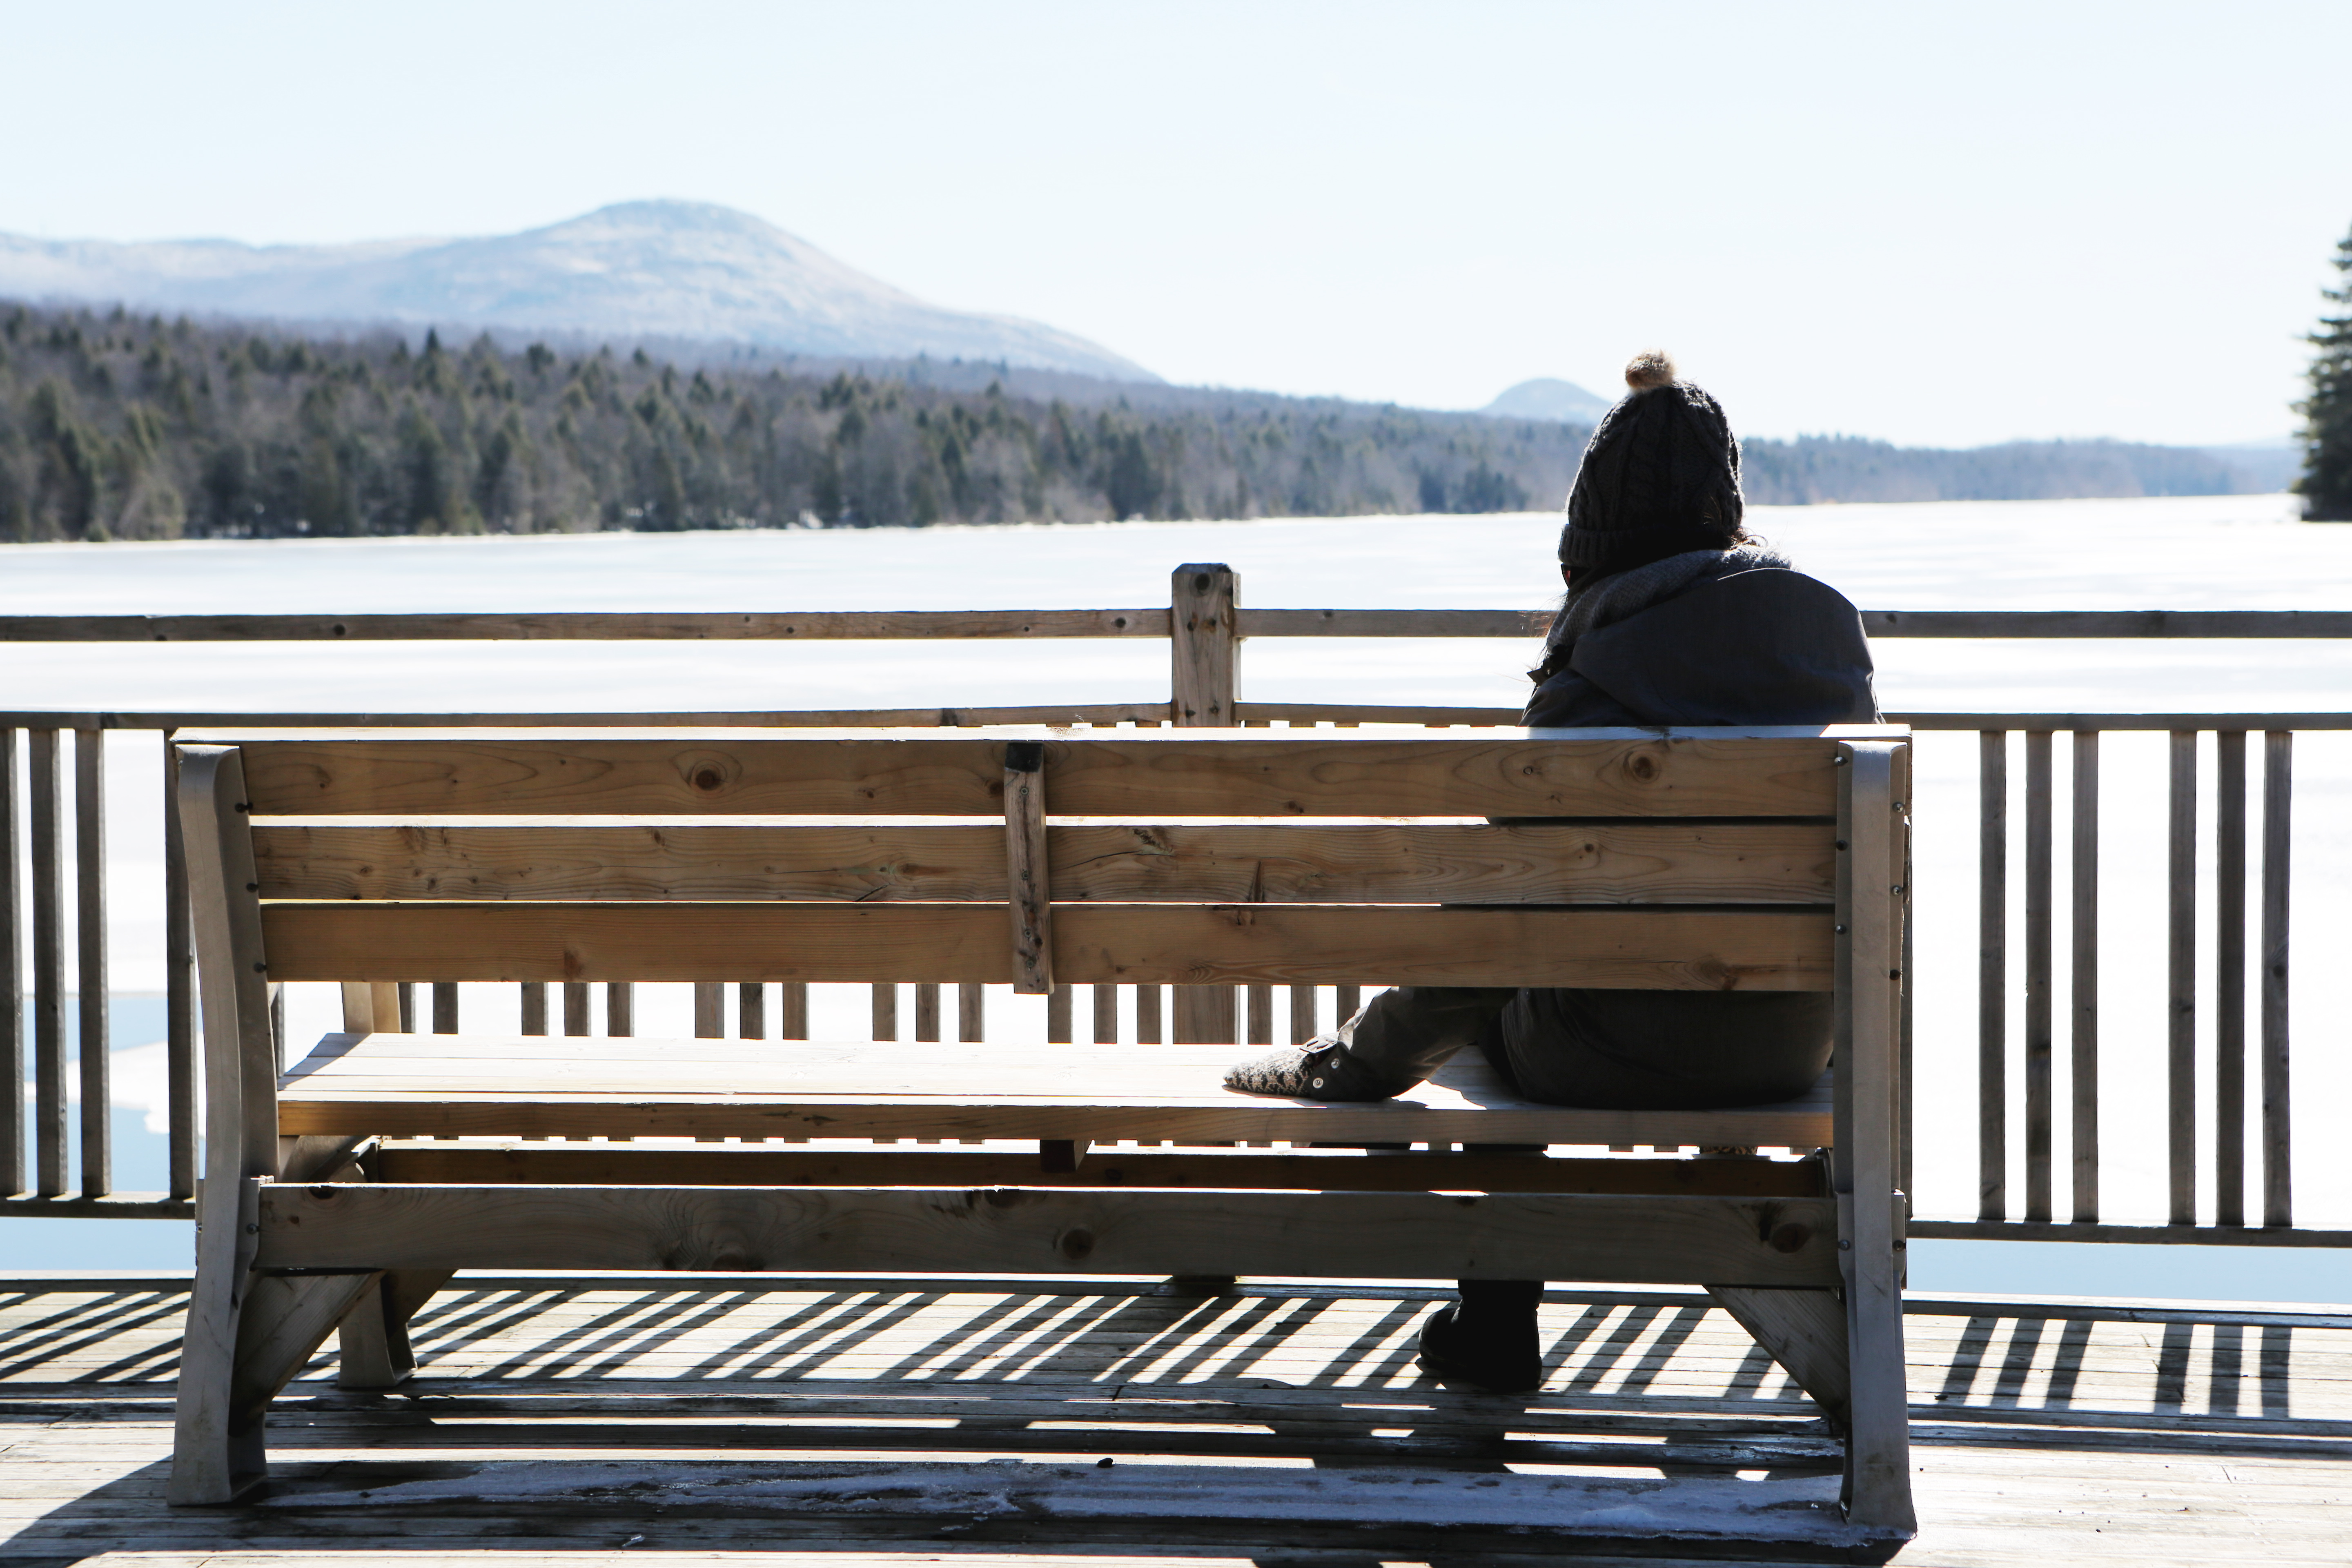
table, person, snow, cold, winter, bench, vehicle, sitting, solo, furniture, bed, human positions, studio couch